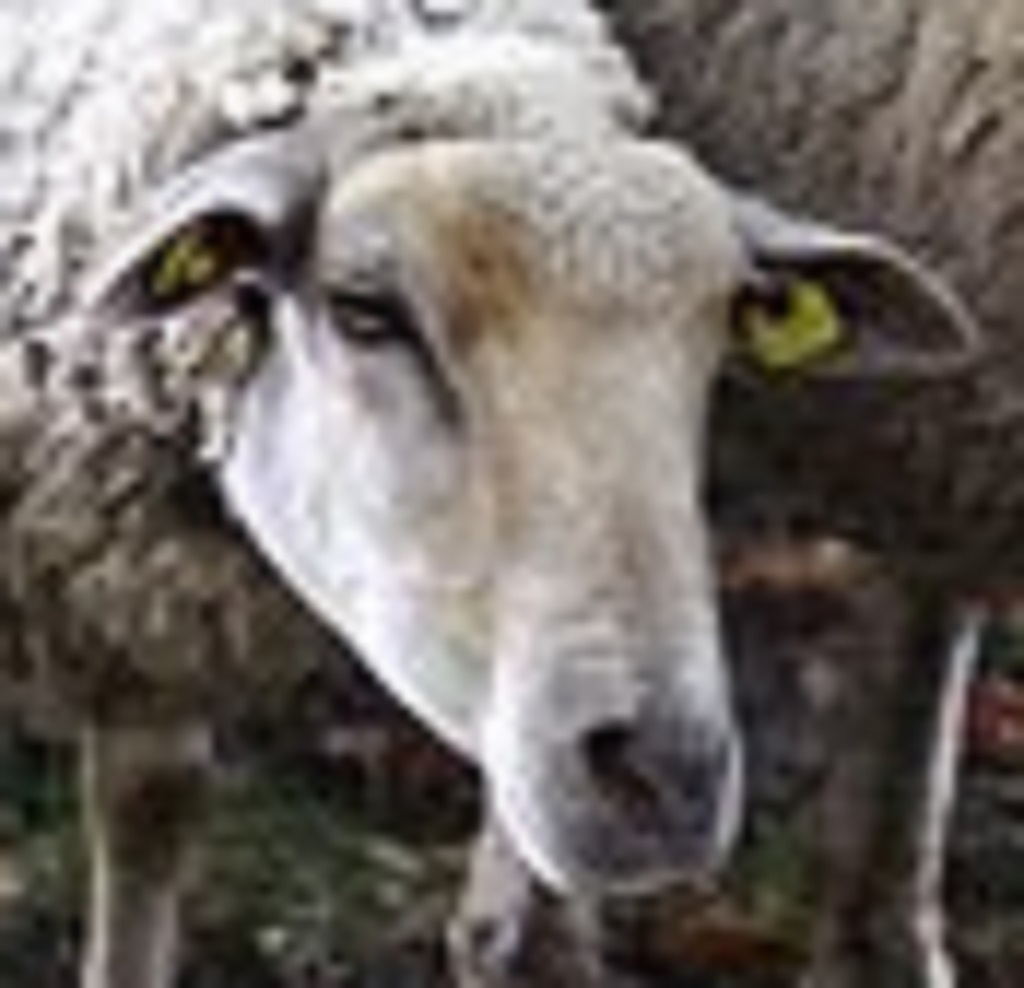
Label: no pain